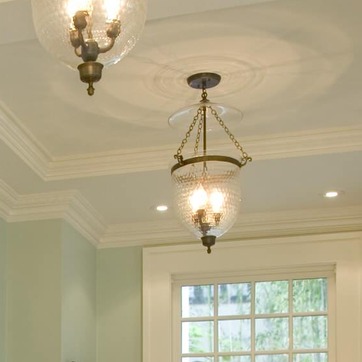
Material: glass